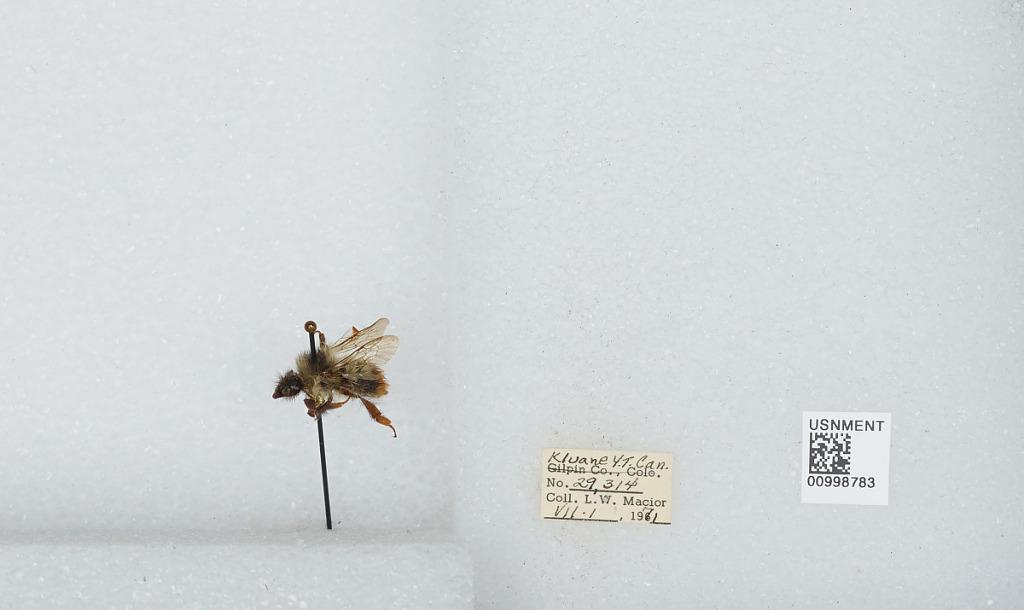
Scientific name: Bombus (Pyrobombus) mixtus Cresson
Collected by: L. Macior
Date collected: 1971-7-1
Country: Canada
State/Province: Yukon Territory
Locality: Kluane
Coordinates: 60.75, -139.5